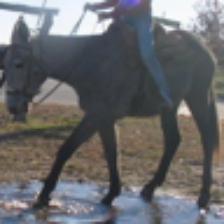
Label: NonHuman